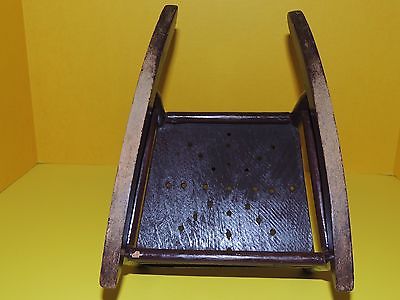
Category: chair